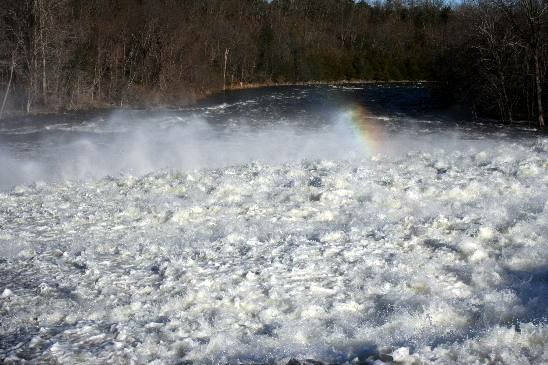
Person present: No